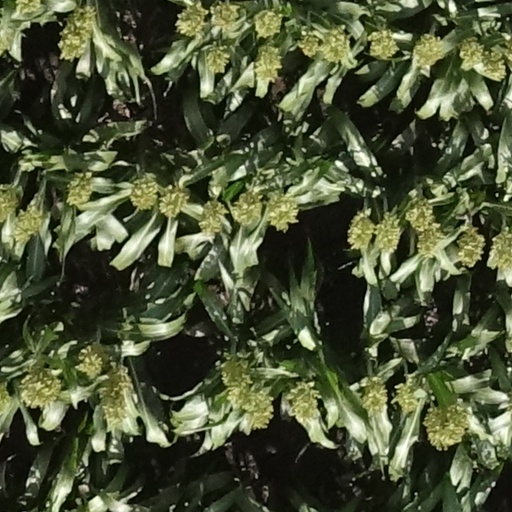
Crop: sorghum